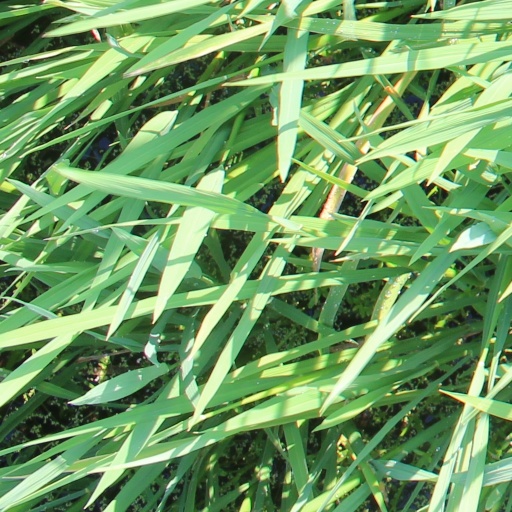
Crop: rice